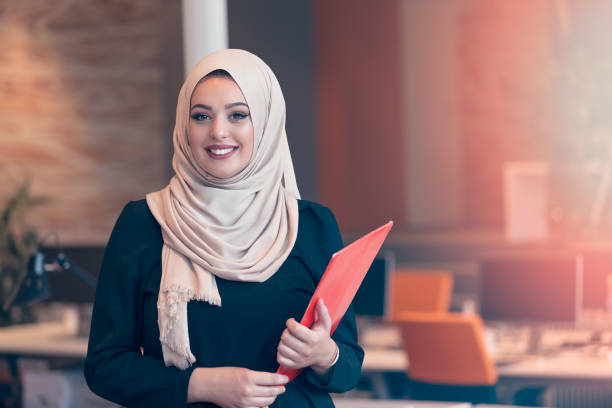
Gender: women